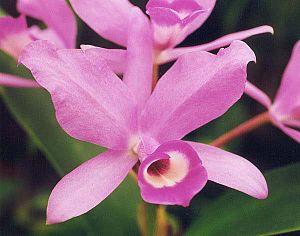
Le Jardin botanique Lankester est un jardin botanique situé à Cartago, dans le canton de Paraiso de la province de Cartago, au Costa Rica.